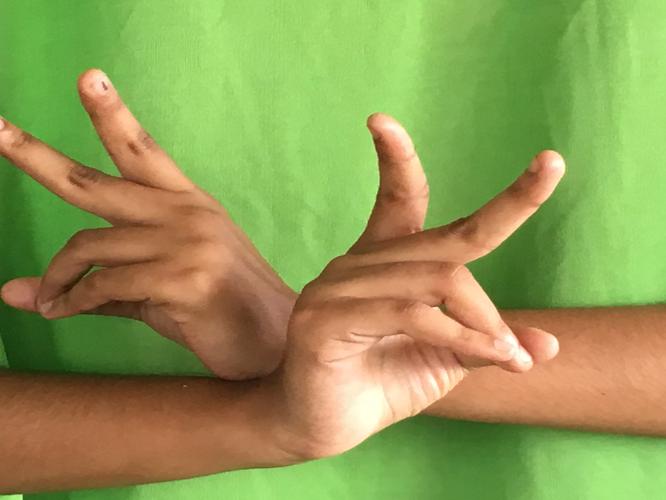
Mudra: Kartariswastika
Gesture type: double_hand